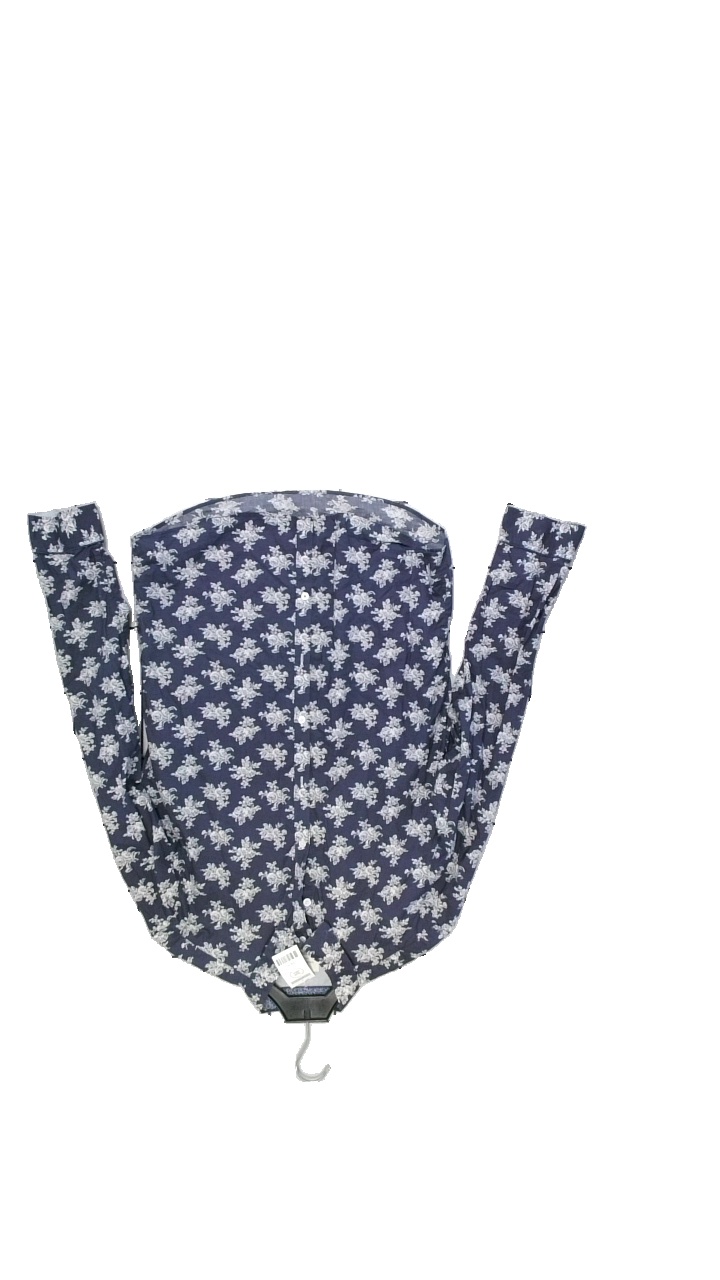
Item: Shirt (Men)
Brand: Tailored Originals
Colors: Blue, White
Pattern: Floral print
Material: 100% Cottom
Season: All
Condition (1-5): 3
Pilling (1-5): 3
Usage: Reuse
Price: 50-100